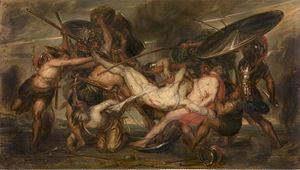
Antoine Wiertz, surnommé « le philosophe au pinceau », né à Dinant le 22 février 1806, est un peintre, sculpteur et marginalement lithographe belge. Il est mort le 18 juin 1865 dans son atelier de la rue Vautier à Bruxelles.